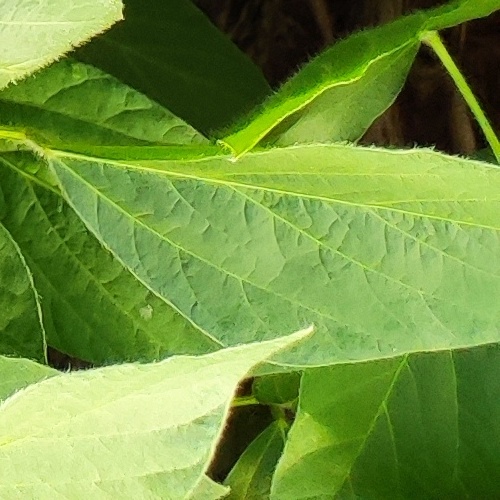
Label: Healthy